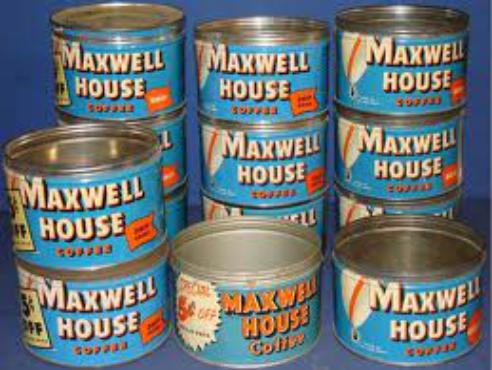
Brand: Maxwell House
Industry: Food